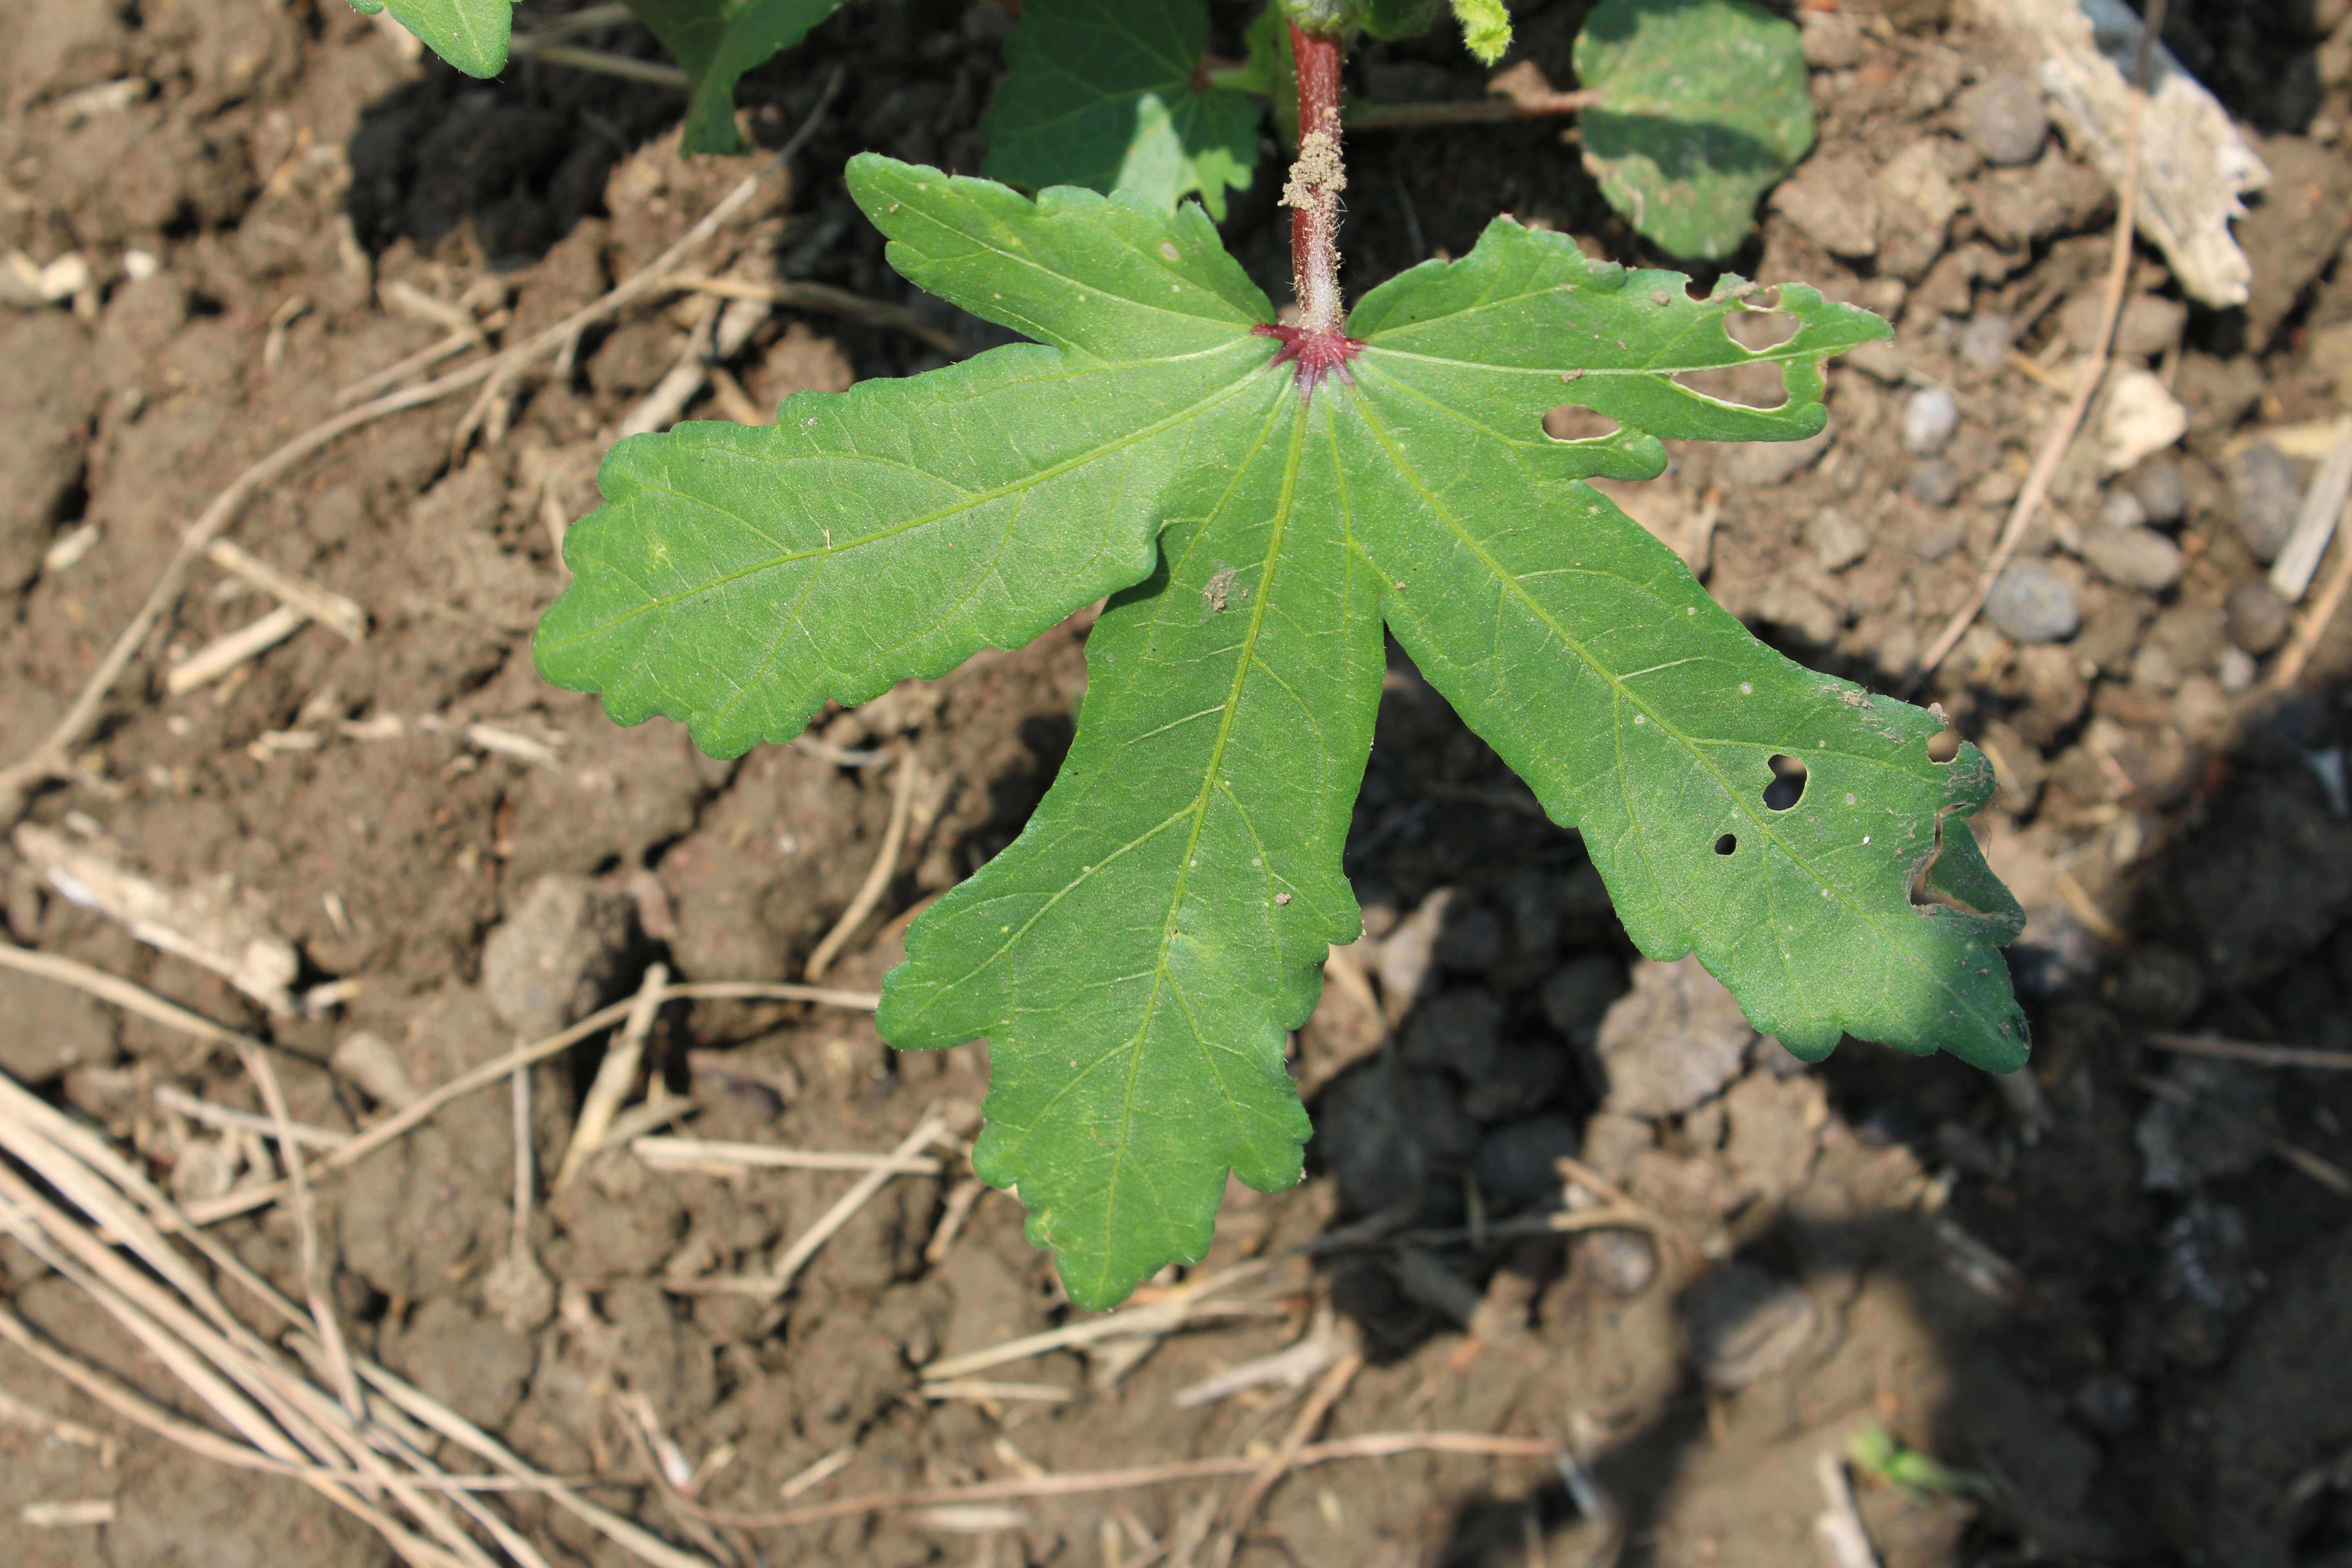
Label: Alternaria Leaf Spot